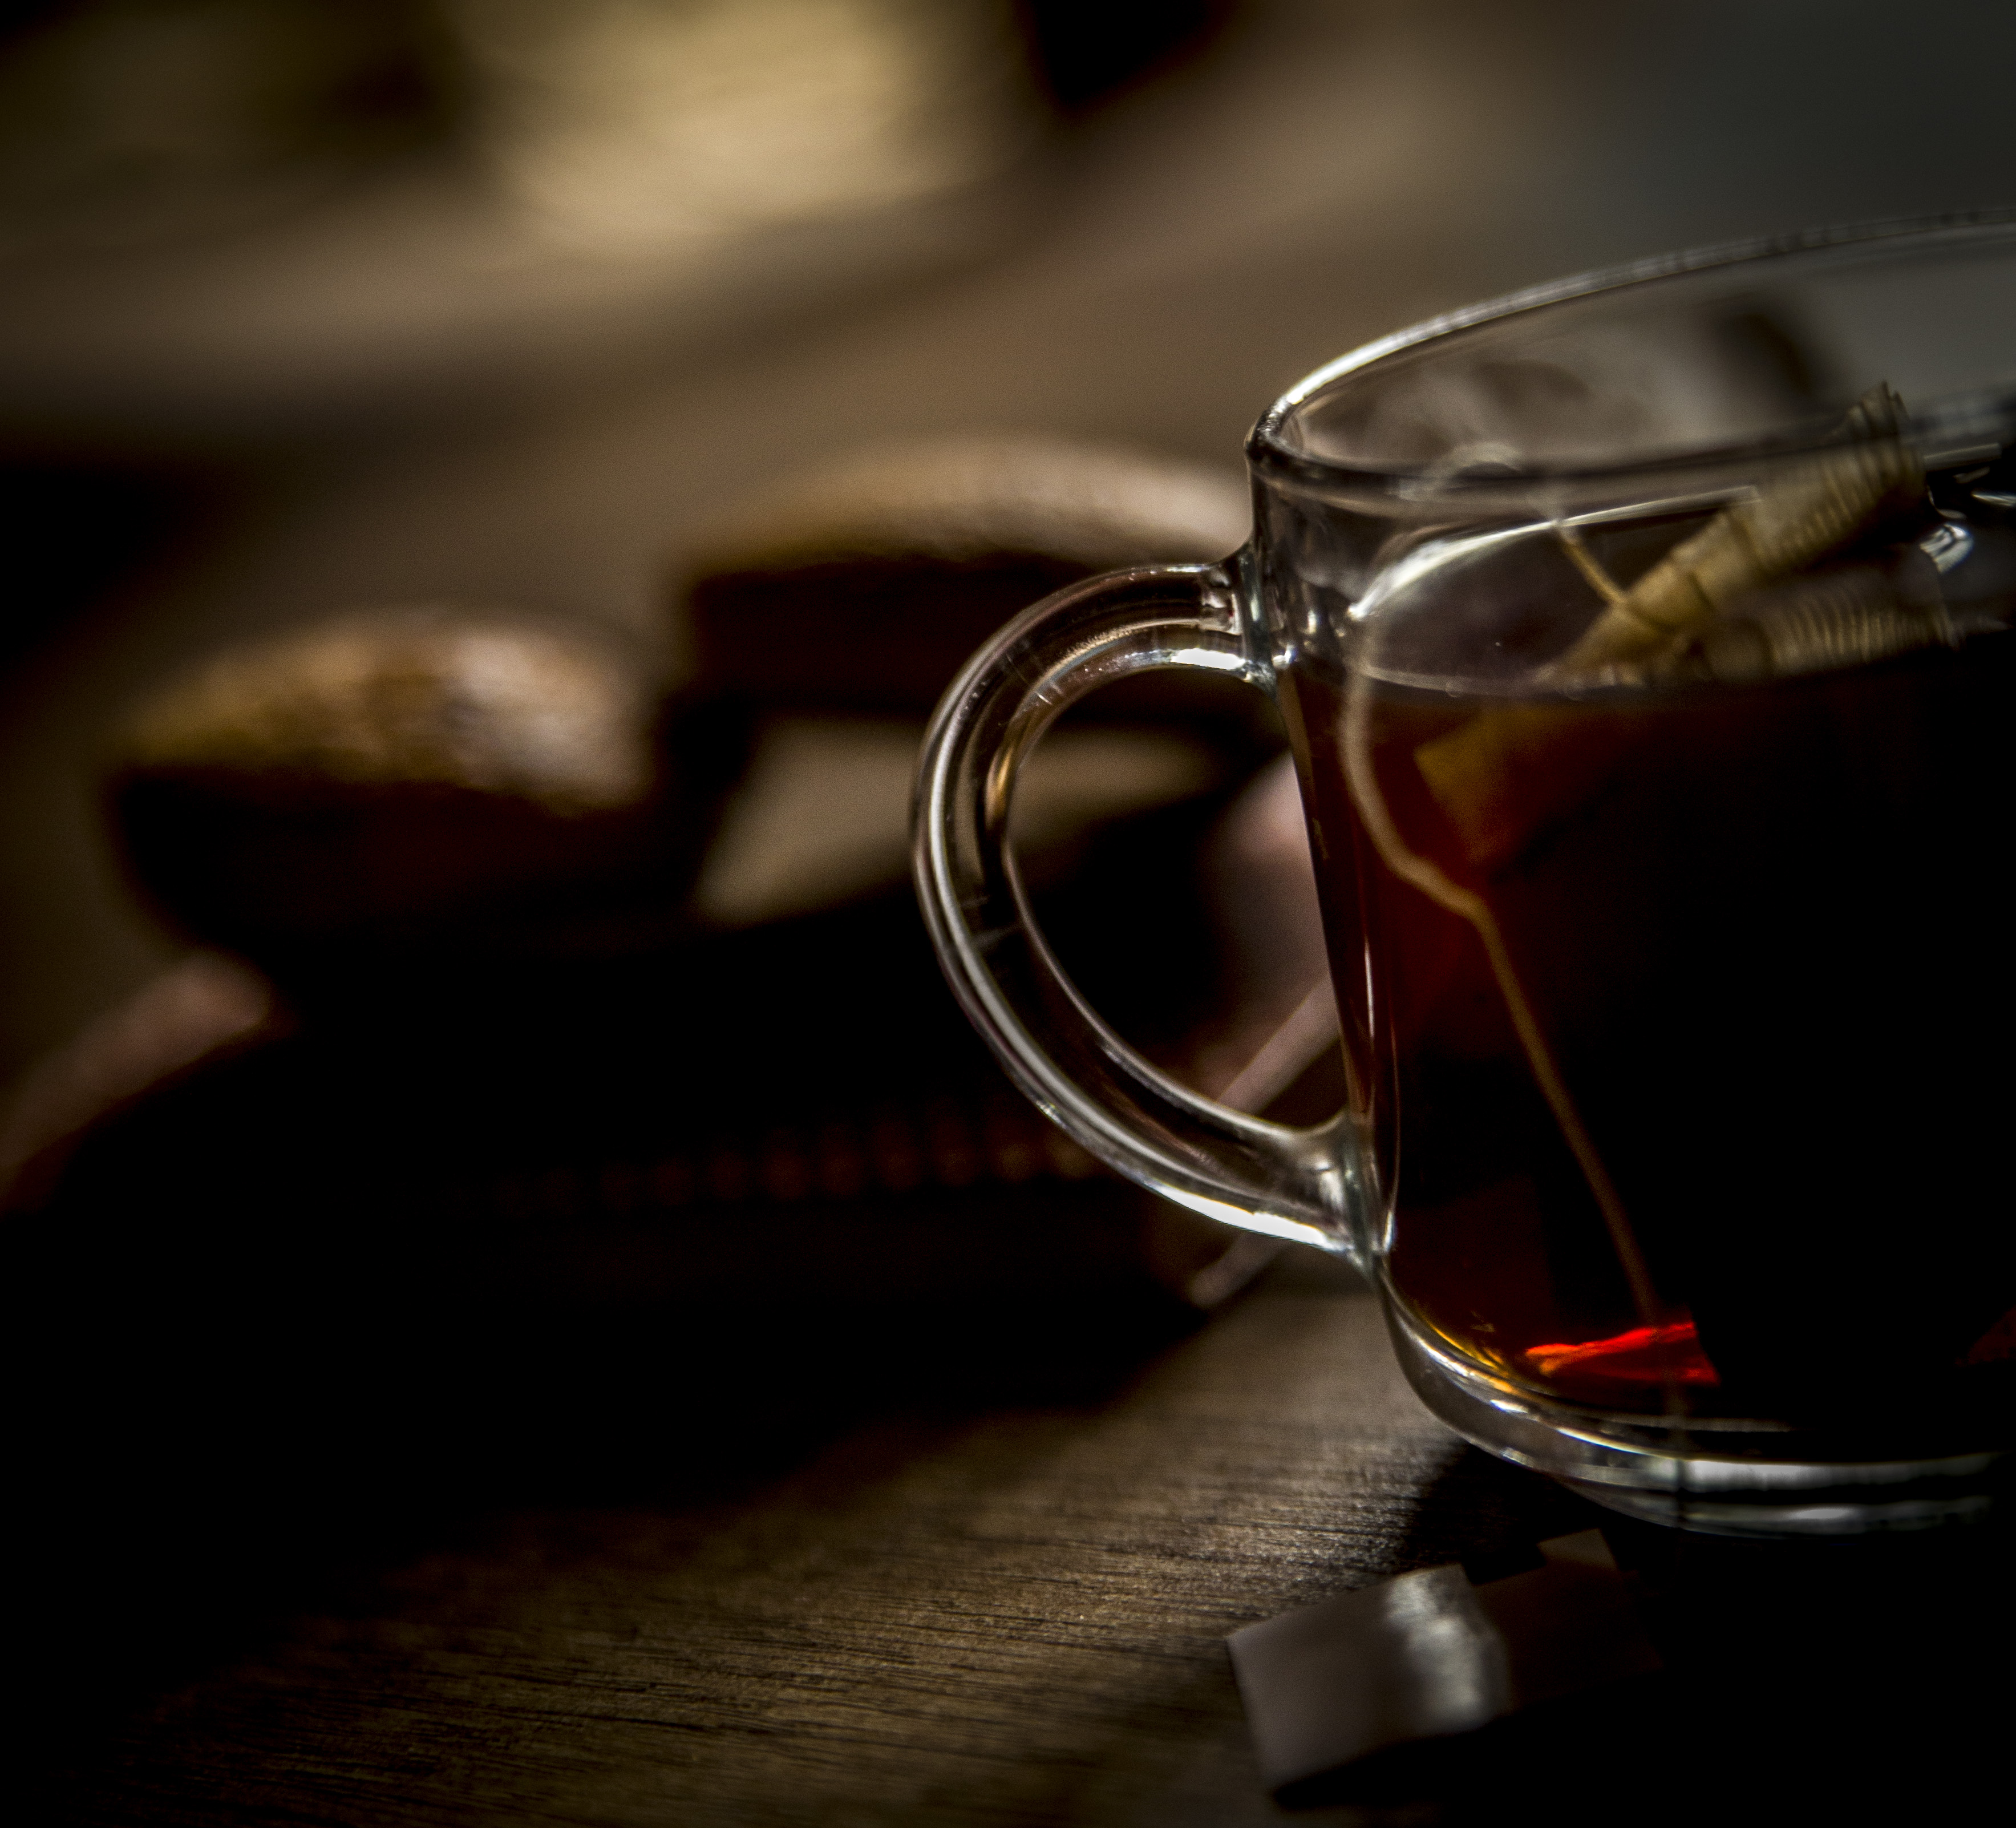
tee, muffin, sweet, black, harmony, drink, cup, still life photography, drinkware, tableware, still life, glasses, photography, black drink, glass, coffee cup, eyewear, distilled beverage, alcohol, espresso, serveware, darkness, liqueur, coffee, grog